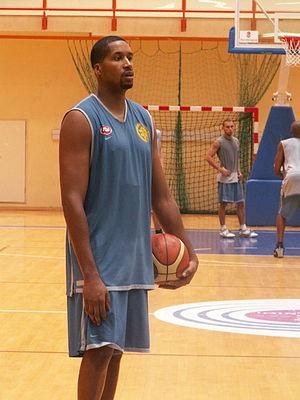
Jamie Arnold, né le 10 mars 1975 à Détroit, aux États-Unis, est un joueur américain naturalisé israélien de basket-ball. Il évolue au poste d'ailier fort.